Maurice Creek

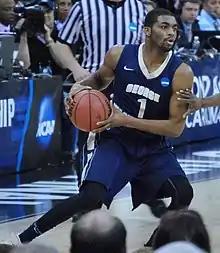
Creek playing for George Washington in March 2014

Maurice Creek (born August 16, 1990) is an American professional basketball player. He played four seasons collegiate for the Indiana Hoosiers and one season for the George Washington Colonials.